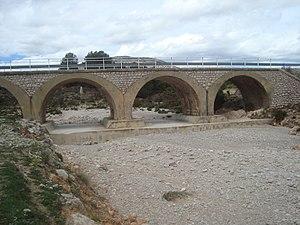
La rambla Carbonera est un torrent au débit discontinu de l'intérieur de la province de Castellón, qui parcourt la comarque du Alt Maestrat pour se jeter dans le río Monleón et ensuite donner naissance à la rambla de la Viuda.